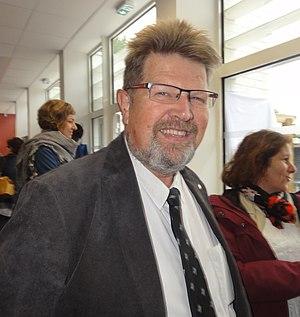
Inauguration de l'office de tourisme de la communauté de communes Cœur d'Ostrevent à Pecquencourt le 5 octobre 2019. Depicted place&#58
Aubry-du-Hainaut est une commune française située dans le département du Nord, en région Hauts-de-France.